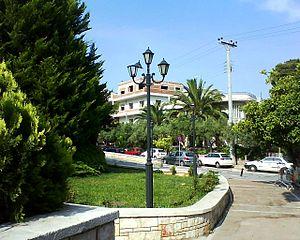
Kholargos, Cholargós ou Cholarges est une banlieue proche du nord-est d'Athènes, en Grèce.